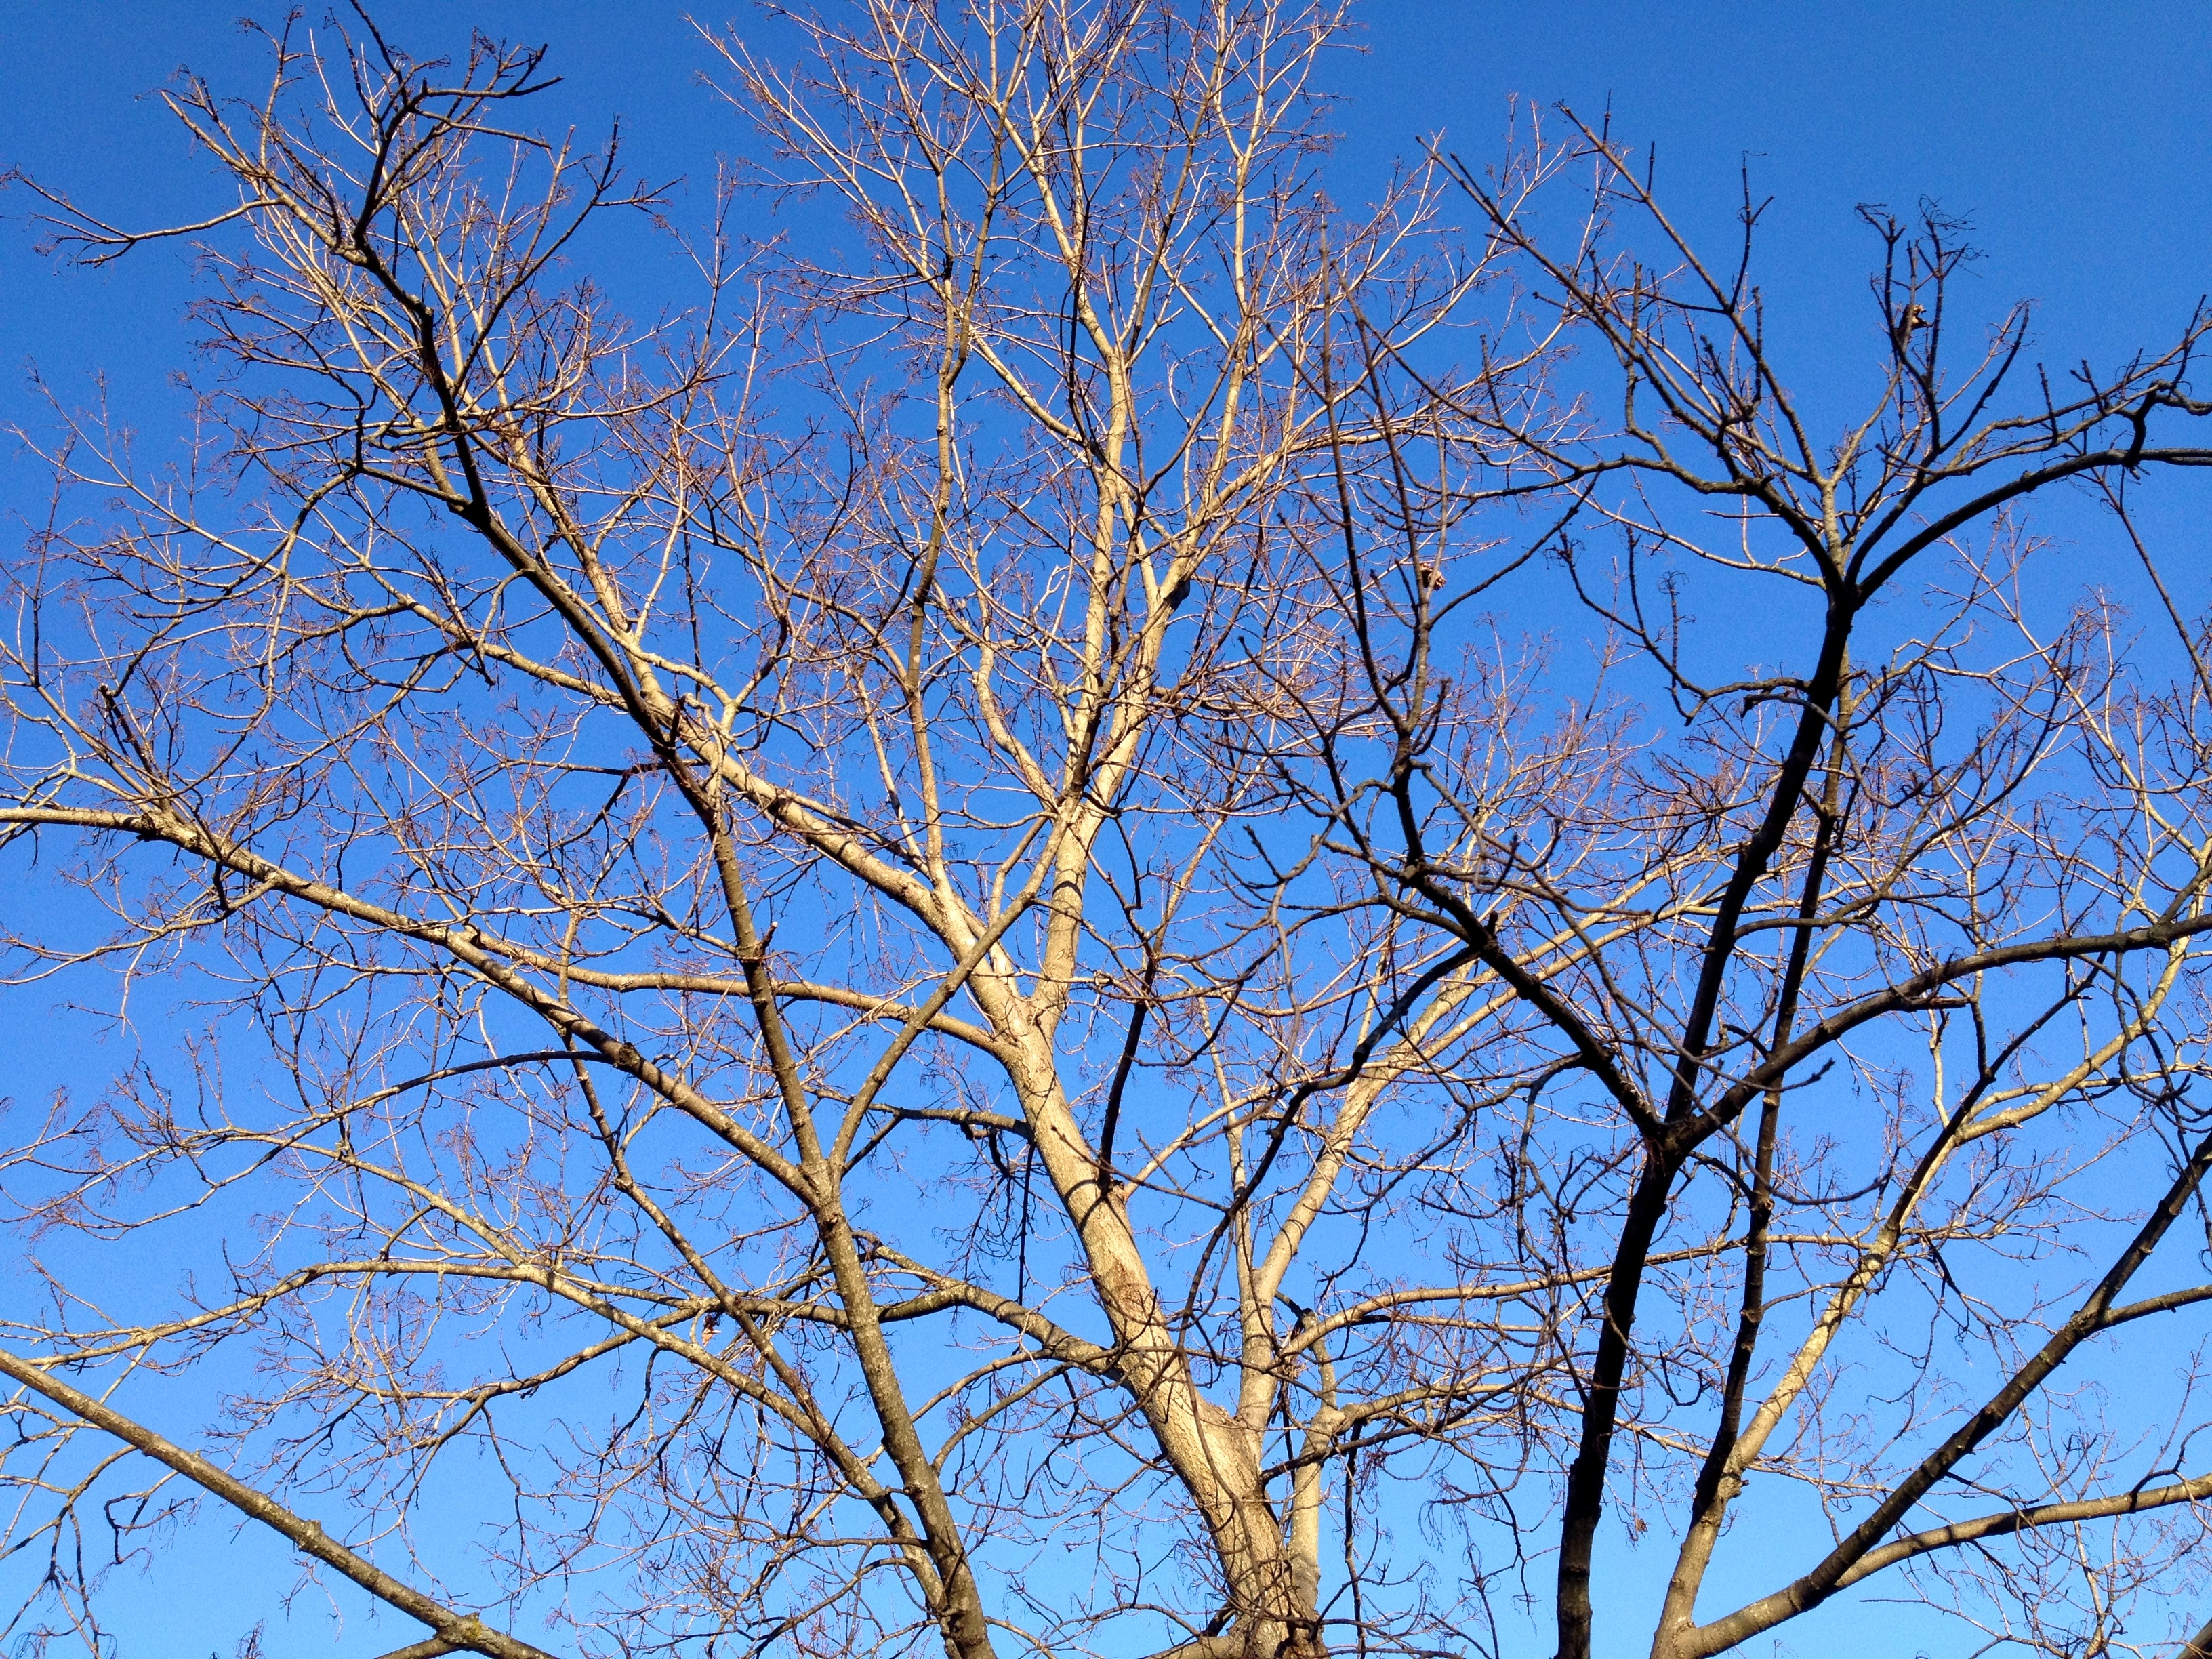
tree, branch, blossom, winter, plant, sky, sunlight, leaf, flower, birch, flowering plant, woody plant